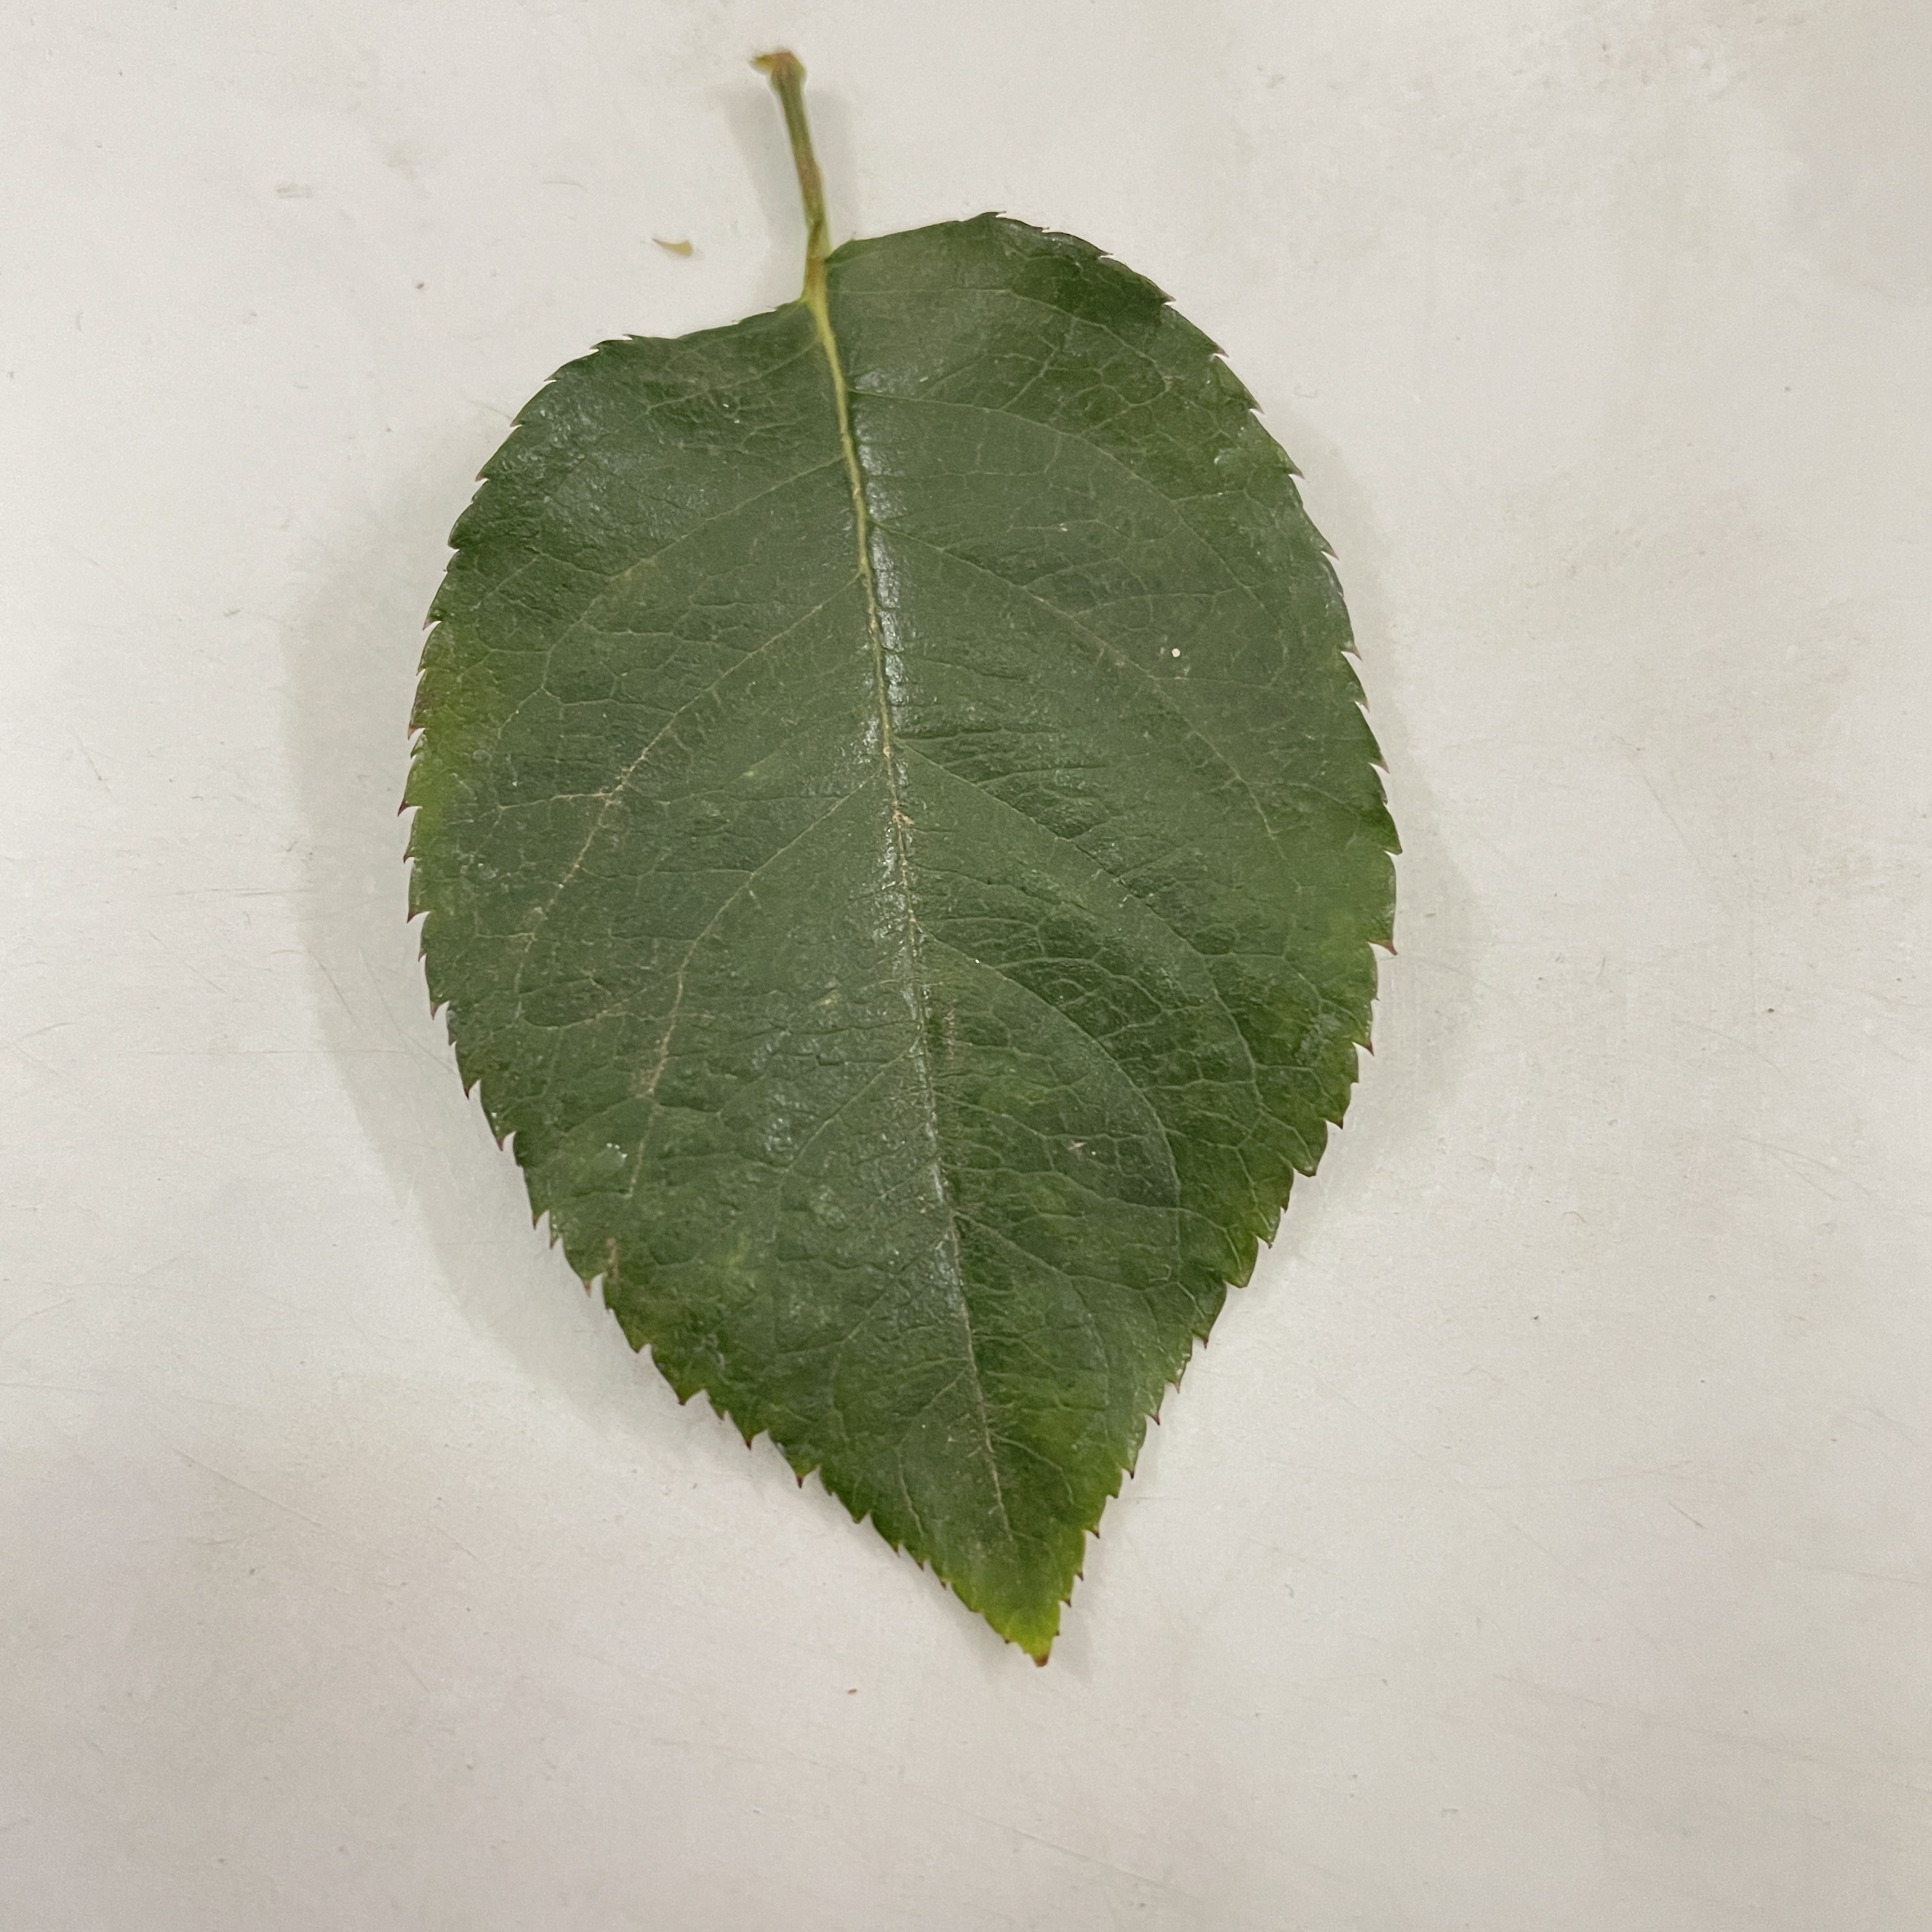
Label: Healthy Leaf